Kristoffer Skraastad

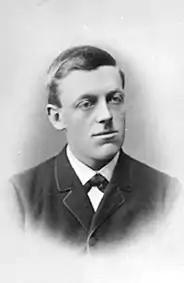
Kristoffer Skraastad

Kristoffer Skraastad (31 July 1865 – 7 March 1948) was a Norwegian farmer and politician for the Conservative Party.